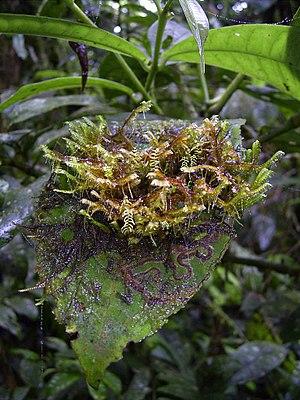
L'embranchement des Bryophyta ne concerne que les mousses au sens strict, tandis que le terme bryophyte pris au sens large s'applique aux trois embranchements de plantes terrestres qui ne possèdent pas de vrai système vasculaire.
Les bryophytes sont des plantes terrestres thalloïdes ou feuillées non vascularisées. Parmi les plantes actuelles, les bryophytes terrestres et les bryophytes aquatiques sont celles qui ont conservé le plus de caractères des premières plantes ayant colonisé la terre ferme. Les ancêtres de toutes les plantes terrestres, donc des bryophytes, sont des algues vertes charophycées.
Les parcs nationaux du Panama sont au nombre de 16.